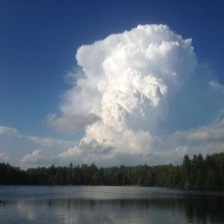
Cloud type: Cumulus